Birger Hønningstad

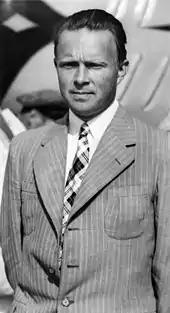
Birger Hønningstad, c. 1938

Birger Hønningstad (17 September 1904 – 2 April 1976) was a Norwegian engineer and aircraft designer.